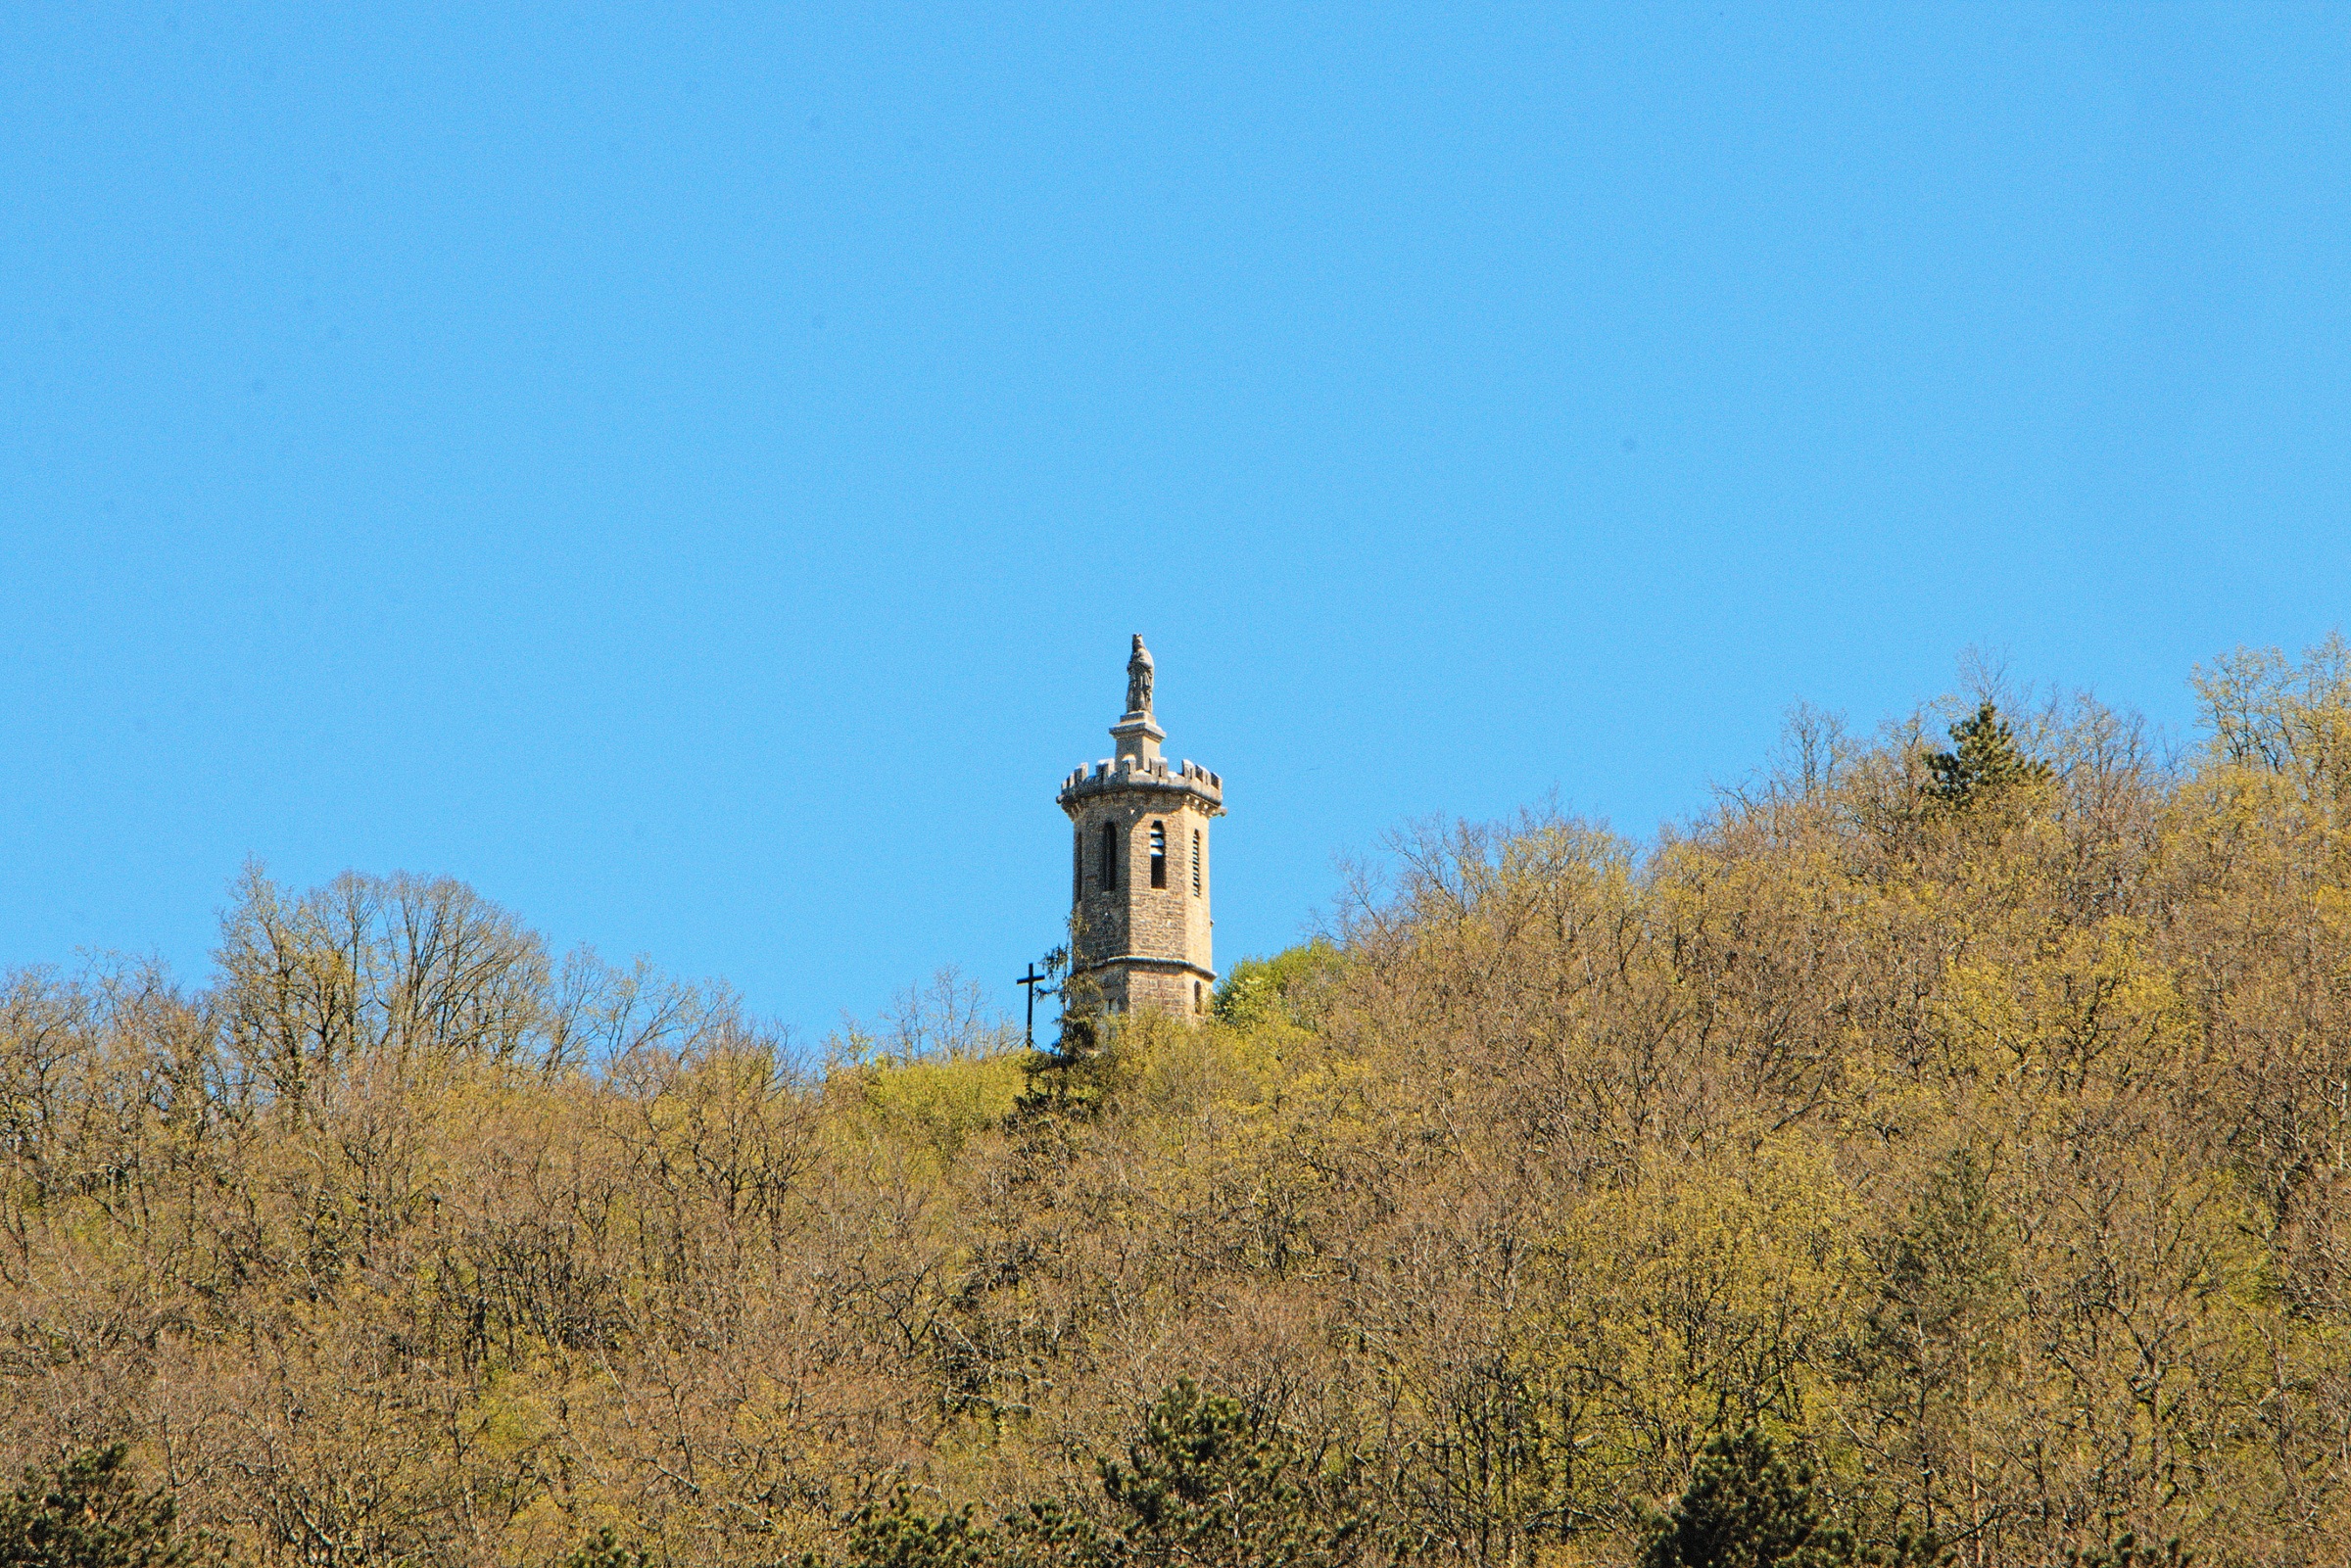
prairie, hill, monument, france, tower, rural area, burgundy, sermizelles